Ted Swales

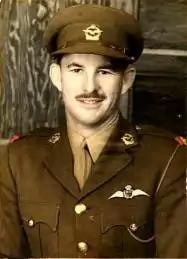

Edwin (Ted) Essery Swales VC DFC (3 July 1915 – 23 February 1945) was a South African pilot and Second World War hero. He was awarded the Distinguished Flying Cross and posthumously the Victoria Cross.